Wilhelm, Prince of Albania

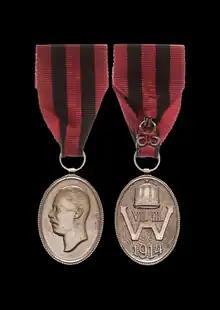
Prince Wilhelm of Wied accession medal

Eventually the European Great Powers – Austria-Hungary, the United Kingdom of Great Britain and Ireland, the French Third Republic, the German Empire, the Russian Empire and the Kingdom of Italy – selected William, a member of the German princely house of Wied, and related to the Queen of the Netherlands to rule over the newly independent Albania. The announcement was made in November 1913 and the decision was accepted by Ismail Kemal, the head of the provisional government. The offer of the Albanian throne was first made to him in the spring of 1913 but he turned it down. Despite rejecting the offer, the Austrians put pressure on Prince William in an attempt to change his mind. Kaiser Wilhelm was not pleased with the selection of the prince as the king of Albania; considering the choice to be unwise. The Kaiser claimed that he tried to have "a Mohammedan Prince chosen, if possible".